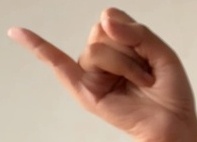
ASL sign: J